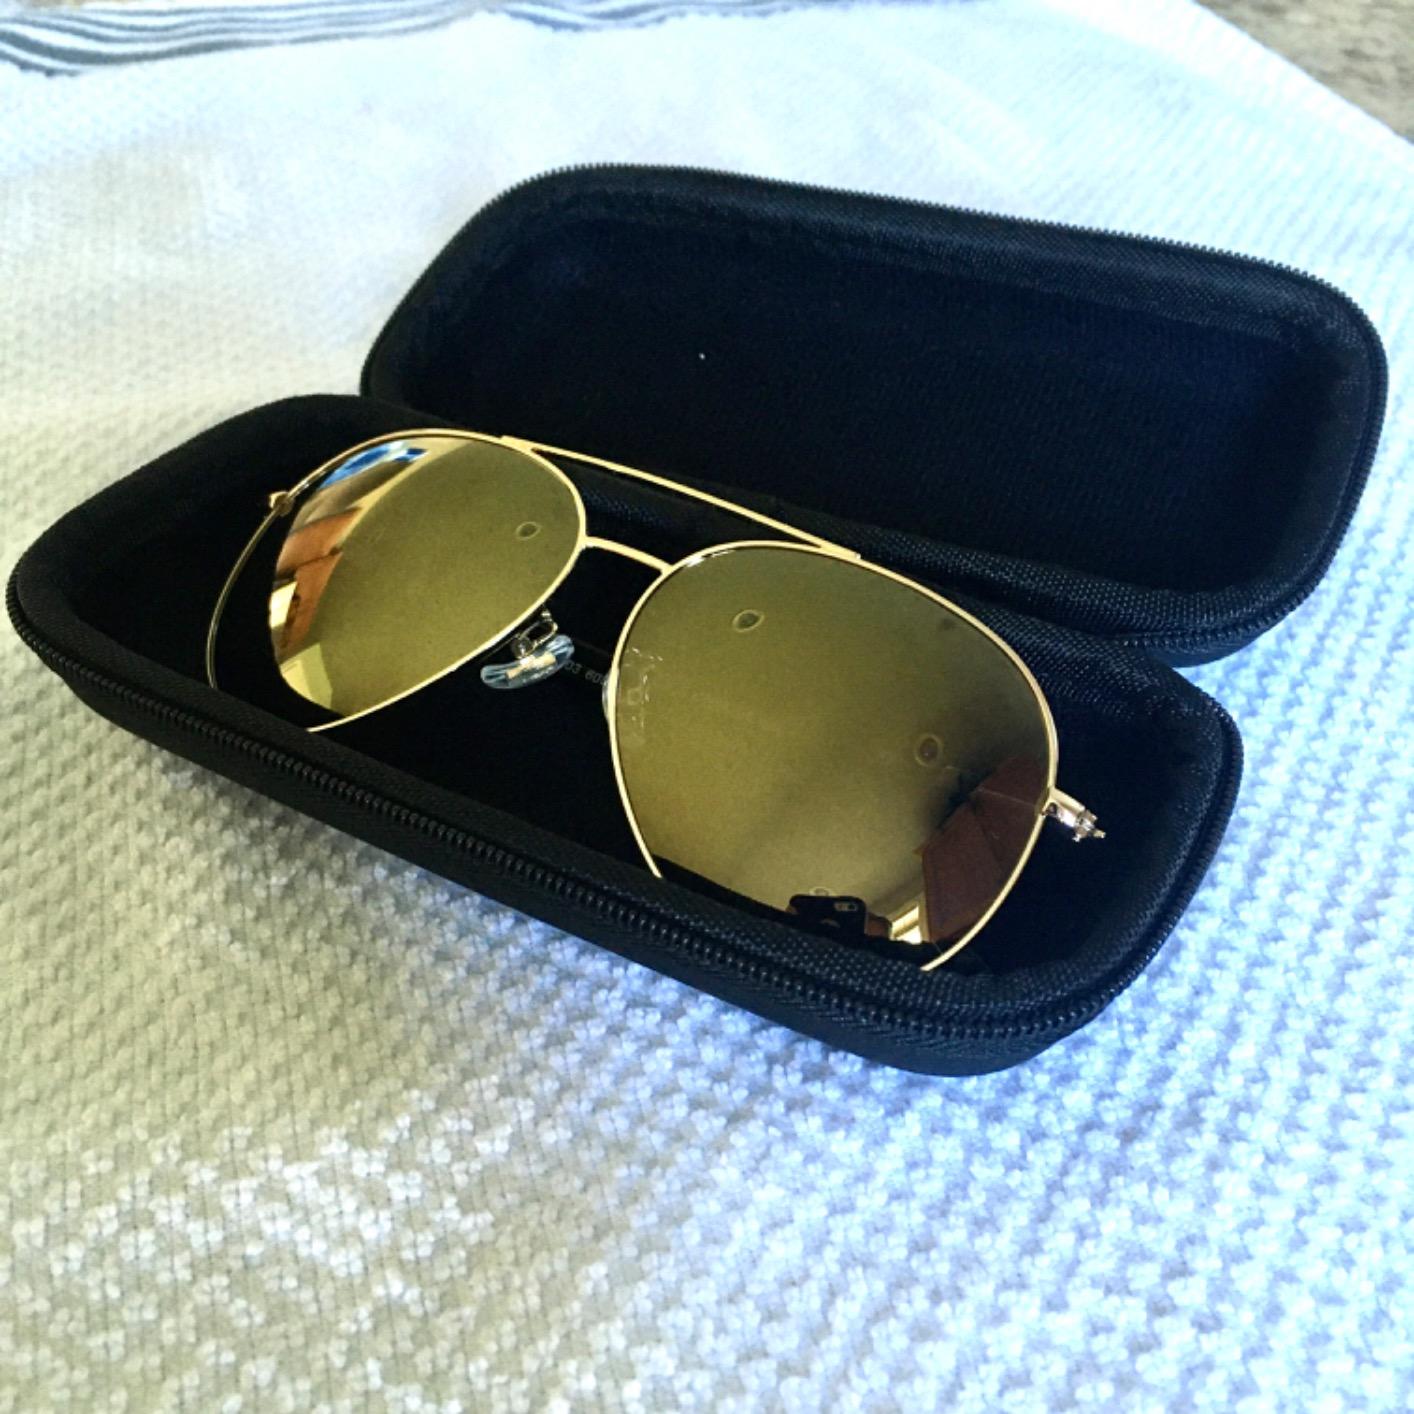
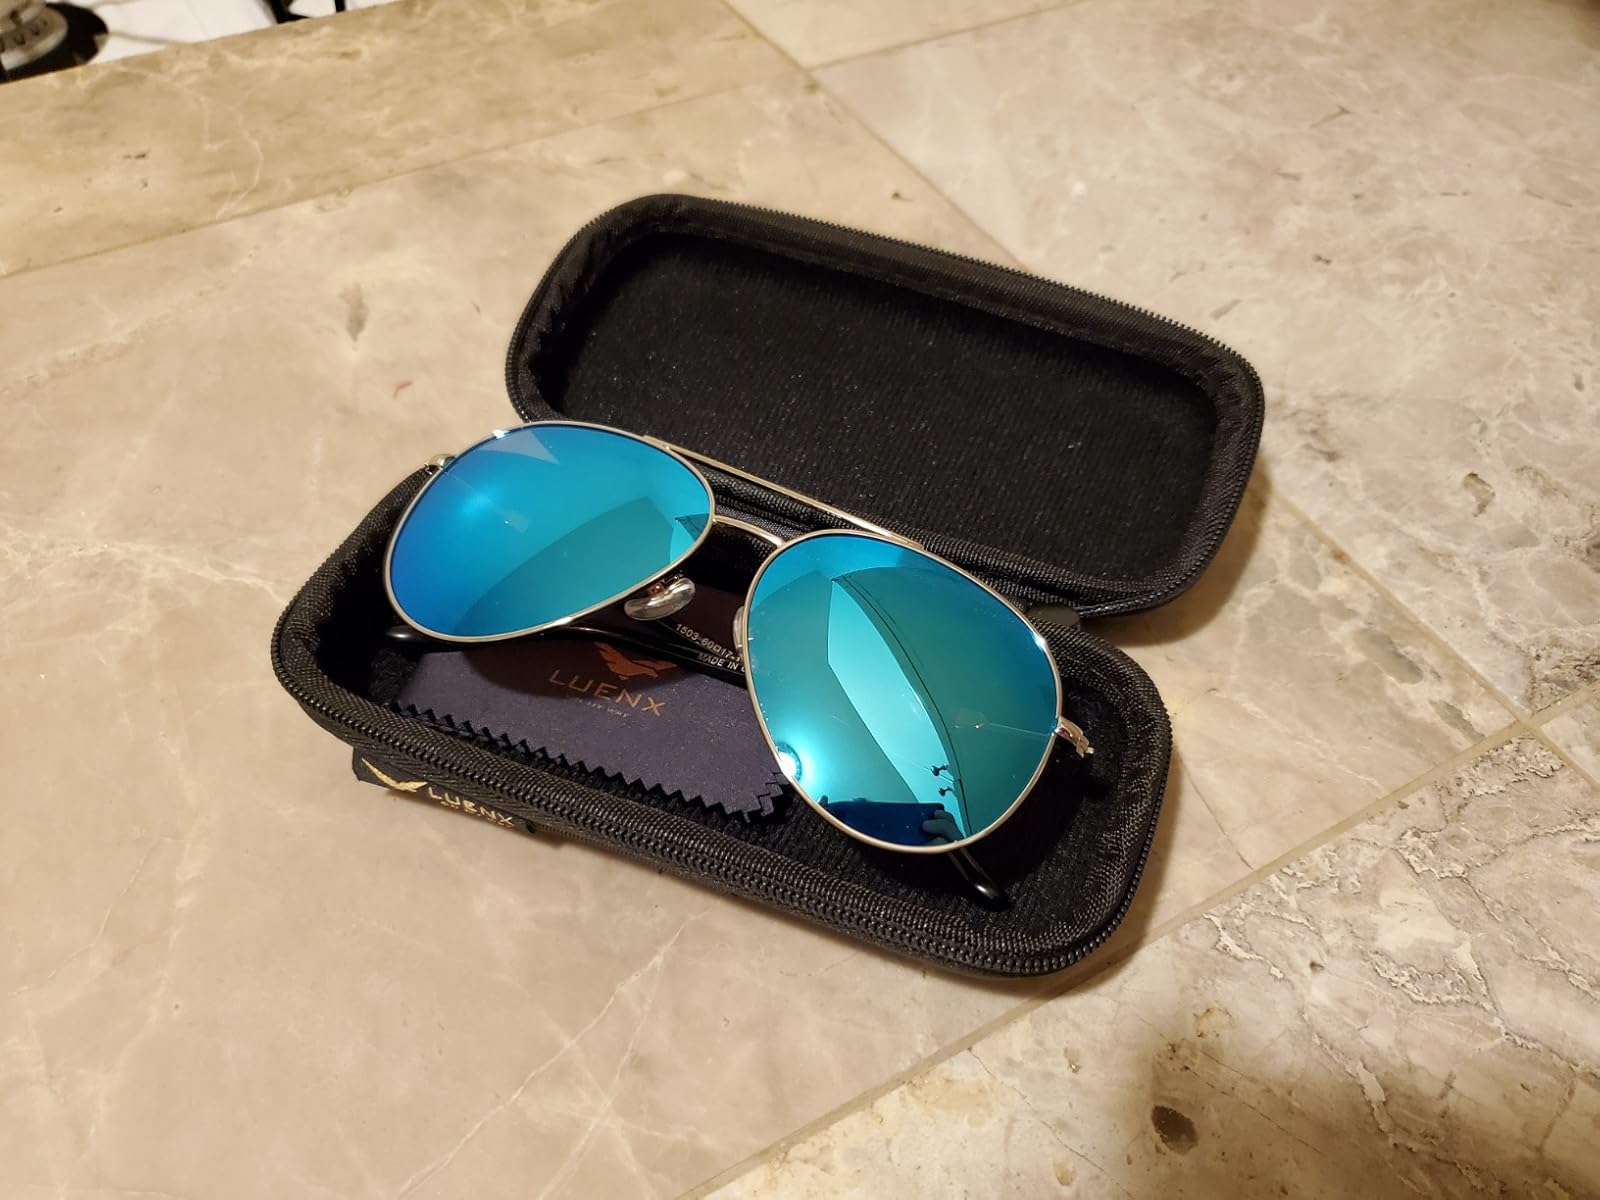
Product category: accessories_sunglasses
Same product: no